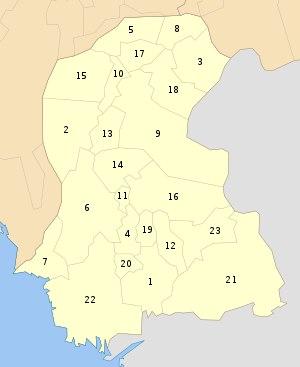
Les districts du Pakistan représentent la troisième échelle de division administrative au Pakistan. En 2017, le pays est divisé en 156 districts repartis dans quatre provinces et quatre territoires.